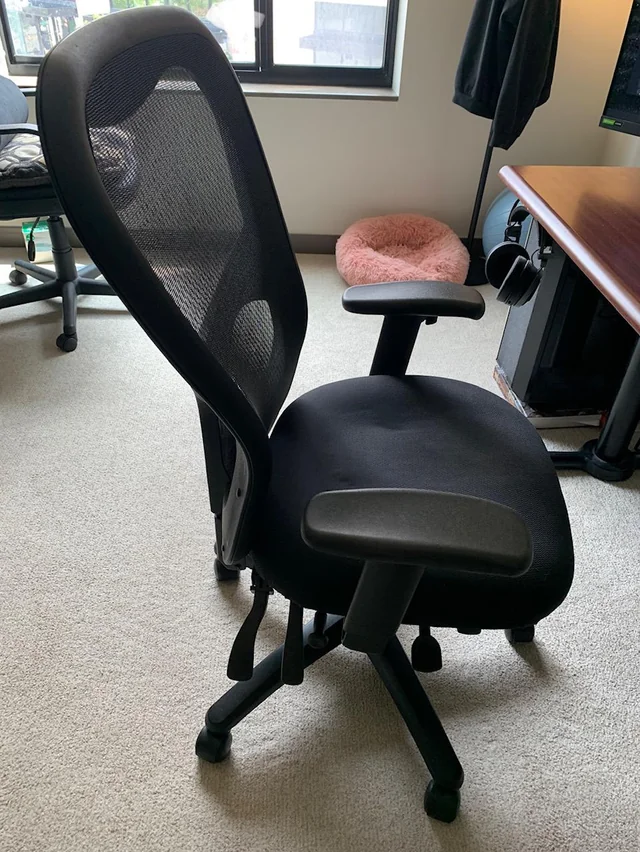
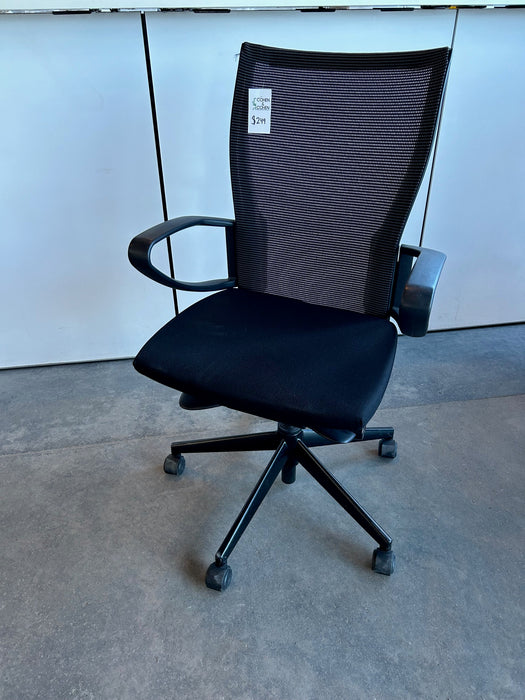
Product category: items_chair
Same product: no